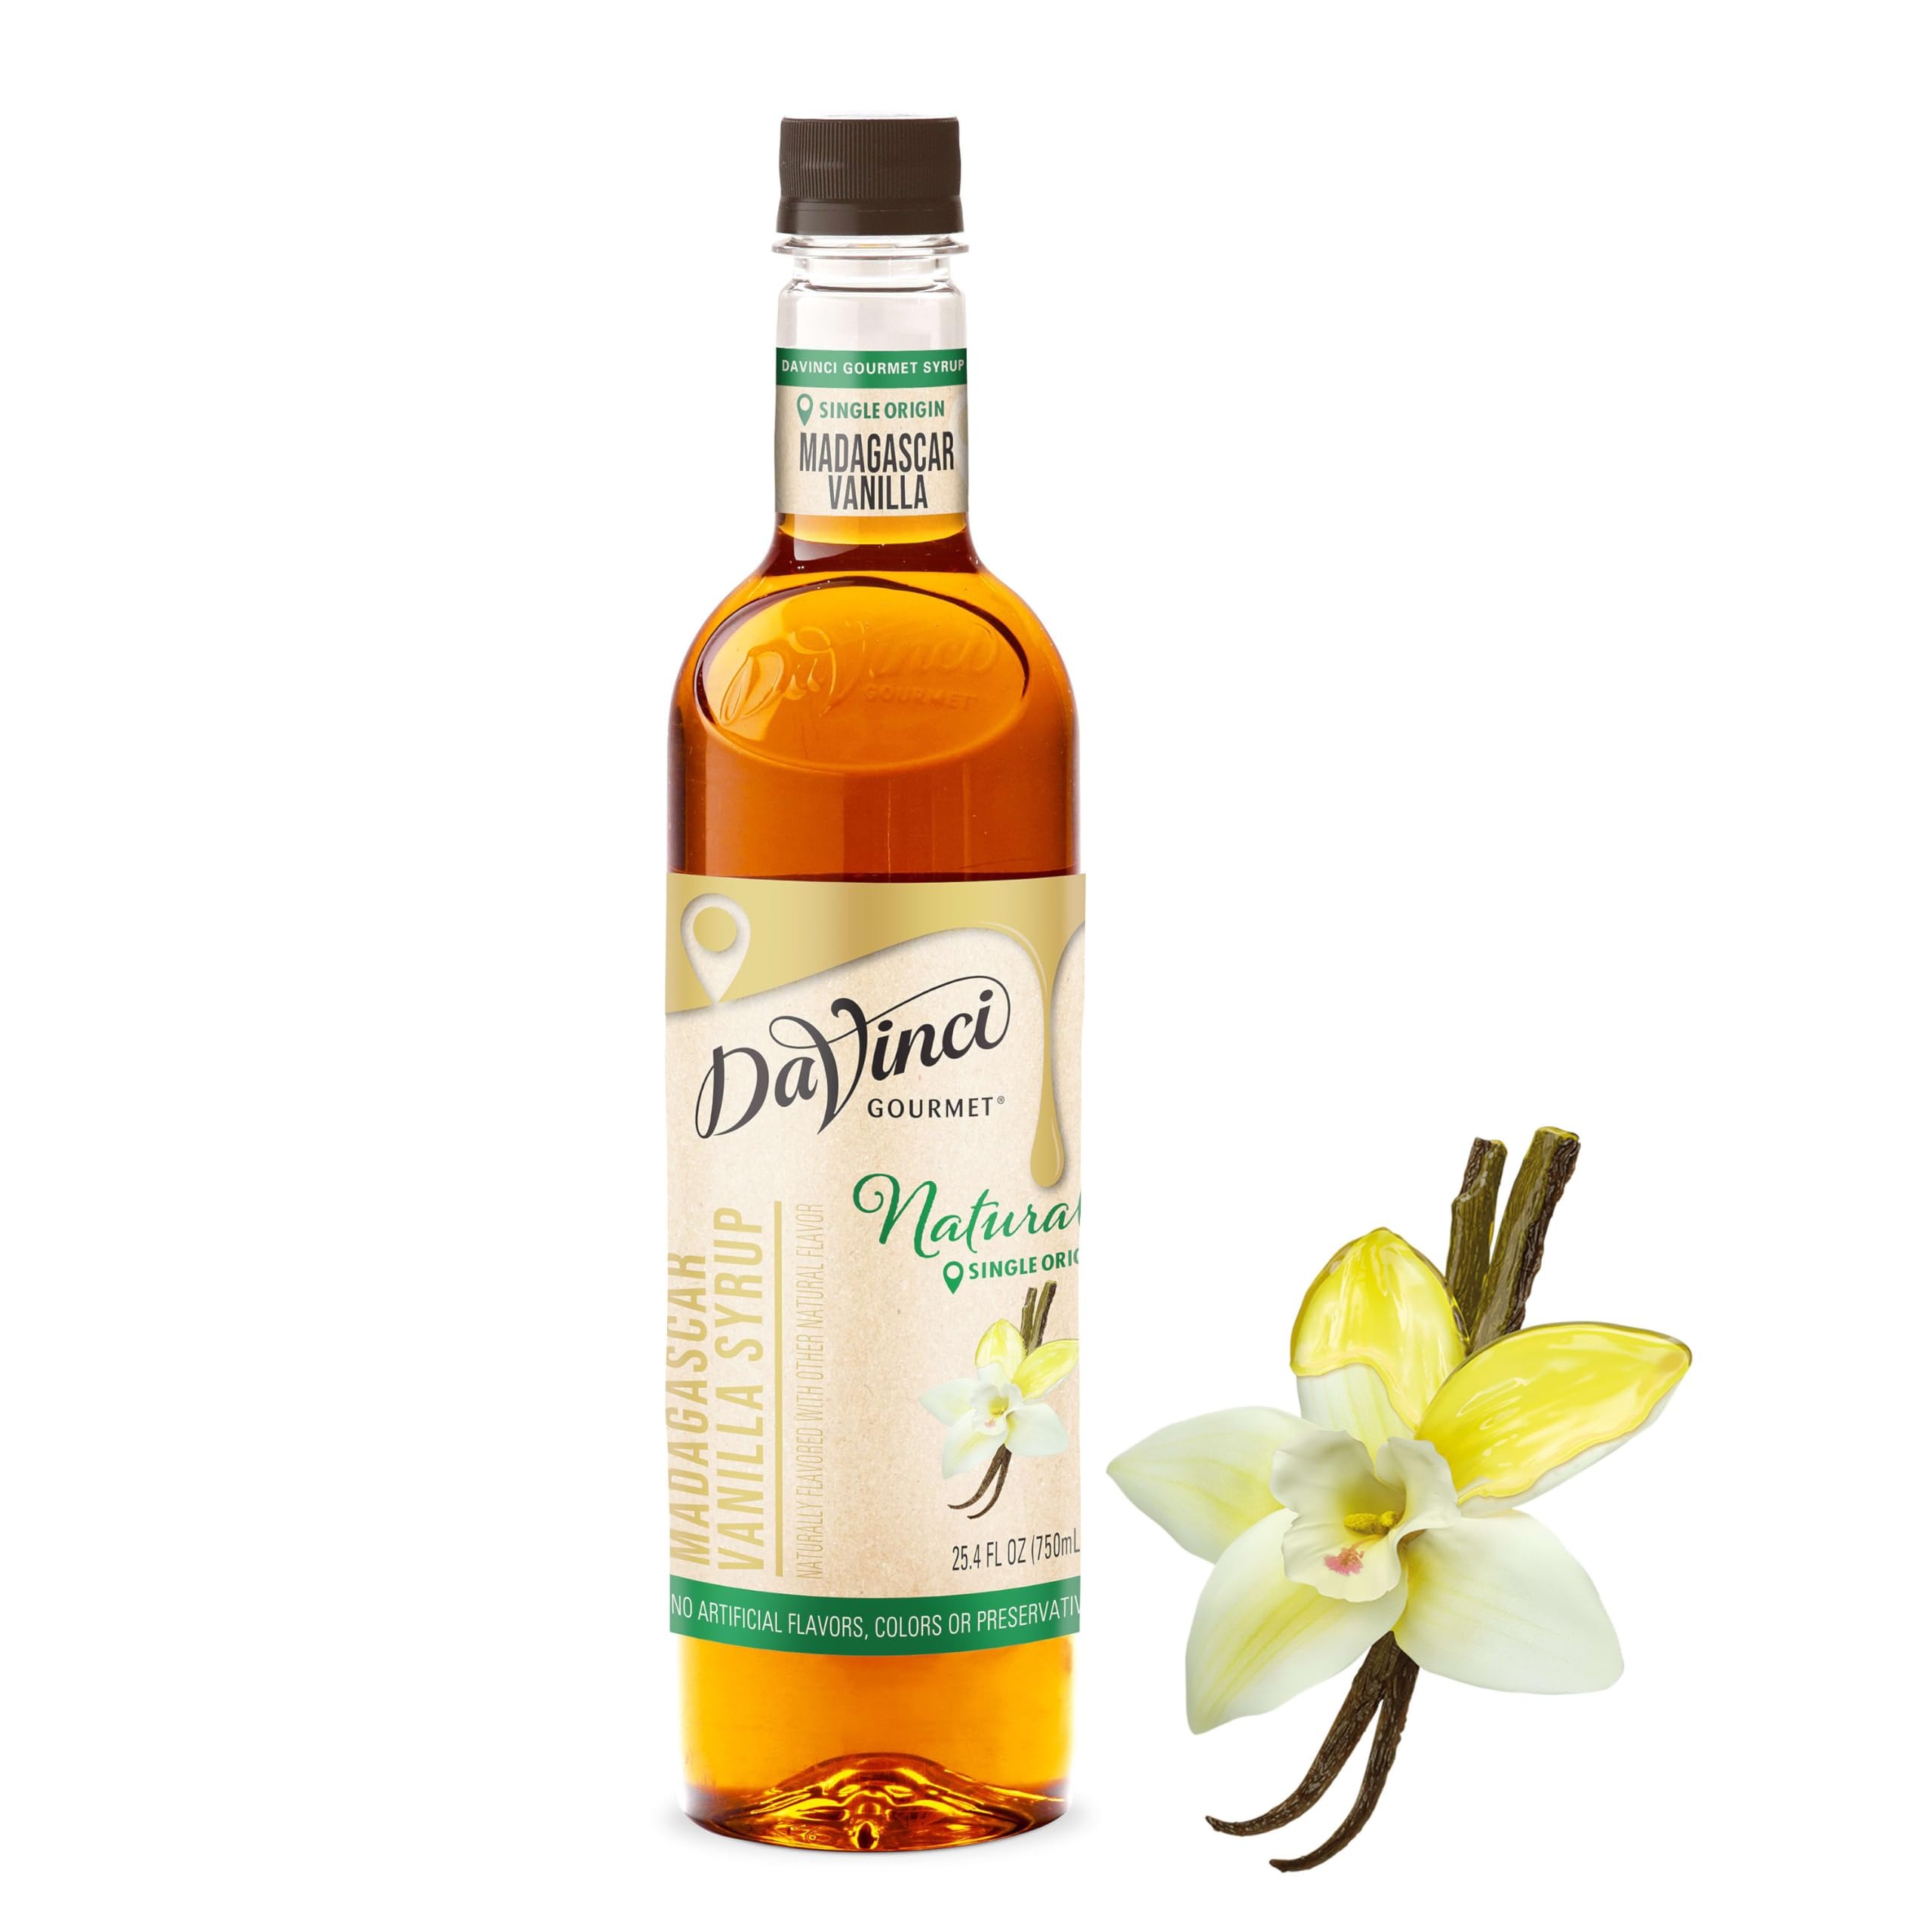
Item Name: DaVinci Gourmet Naturals Madagascar Vanilla Syrup, 25.4 Fl Oz
Bullet Point 1: DaVinci Gourmet Naturals Madagascar Vanilla Syrup: We love to push the limits of flavor. Our vanilla syrup is crafted with the finest ingredients like vanilla beans from Madagascar and pure cane sugar so you get the best taste experience in each sip
Bullet Point 2: Syrup for Coffee and More: DaVinci Gourmet syrups are crafted to dissolve easily in hot or cold beverages and resist curdling in dairy products so you can easily add your favorite flavored syrups to coffee, shakes, cocktails and more
Bullet Point 3: Craft with Confidence: From coffeehouse classics to back bar essentials, wellness-oriented to trend-forward, DaVinci Gourmet syrups provide a premium experience for today's beverage creators through innovative flavors and quality ingredients
Bullet Point 4: Flavor for a Sustainable World: DaVinci Gourmet is committed to the environment and pouring it forward in our community. We are simplifying our ingredients so you can proudly serve responsible flavors that inspire imagination and protect our planet
Bullet Point 5: Born to Raise Flavor: DaVinci Gourmet was born out of Seattle’s coffee culture in 1989 and is driven by a passion for crafting exceptional flavors made with simple ingredients that break away from the traditional to create the inspirational
Value: 25.4
Unit: Fl Oz

Price: 16.99